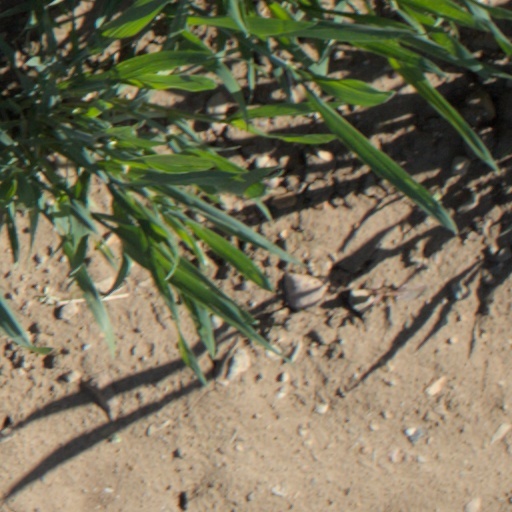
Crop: wheat